Interstate 39

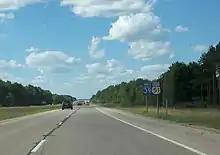
I-39/US 51 in northern Wisconsin

In Illinois, I-39 begins at I-55 north of Bloomington–Normal, Illinois, less than one mile east from the intersection of I-74 and I-55 that runs around the city of Normal. US 51 splits from I-55, joining I-39; exit 2 marks the northern terminus of the US 51 business route. From Normal northward, I-39 runs northward largely through rural areas. At exit 8, the route forms the southern terminus of Illinois Route 251 (IL 251), which was derived from the original routing of US 51.